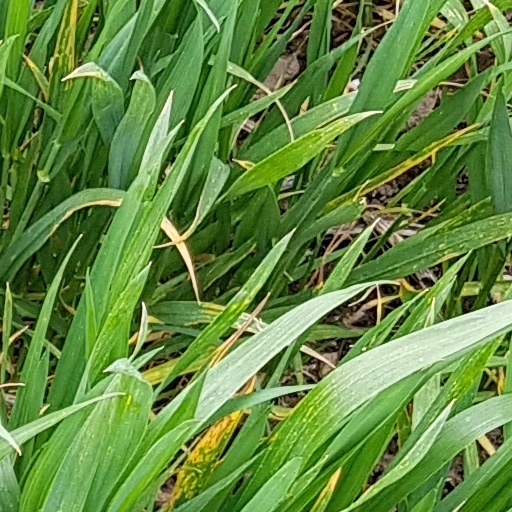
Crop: wheat